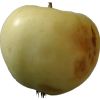
Label: Apple hit 1